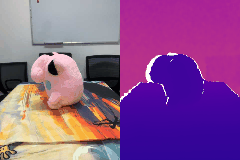
Label: stuffed_toy